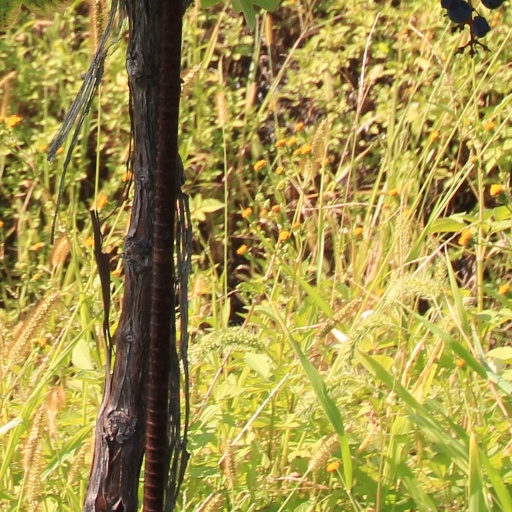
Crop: grape